Argentina

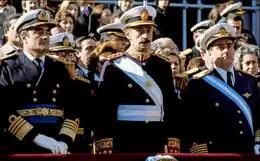
The "first military junta" – Admiral Emilio Massera, Lieutenant General Jorge Videla and Brigadier General Orlando Agosti (from left to right) – observing the Independence Day military parade on Avenida del Libertador, 9 July 1978

The new head of State, Pedro Eugenio Aramburu, proscribed Peronism and banned the party from any future elections. Arturo Frondizi from the UCR won the 1958 general election. He encouraged investment to achieve energetic and industrial self-sufficiency, reversed a chronic trade deficit and lifted the ban on Peronism; yet his efforts to stay on good terms with both the Peronists and the military earned him the rejection of both and a new coup forced him out. Amidst the political turmoil, Senate leader José María Guido reacted swiftly and applied anti-power vacuum legislation, ascending to the presidency himself; elections were repealed and Peronism was prohibited once again. Arturo Illia was elected in 1963 and led an increase in prosperity across the board; however he was overthrown in 1966 by another military coup d'état led by General Juan Carlos Onganía in the self-proclaimed Argentine Revolution, creating a new military government that sought to rule indefinitely.